Izu-Tobu

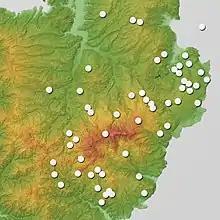
Distribution map

The only recorded eruption was an event on 13 July 1989. Two earthquakes, on 30 June and 9 July took, place on the Izu-Tobu Volcano. On 13 July, a seismometer recorded seismicity, a research vessel, the RV Takuyo reported hearing an explosion sound from the sea floor followed by a 30-second vibration at 18:33 pm. At 18:40 pm the crew reported that the sea domed up 500 m from the vessel, then a grey-black plume rose from the area, five more domes were reported in the next 5 minutes which caused the ship to vibrate. After that seismicity declined.